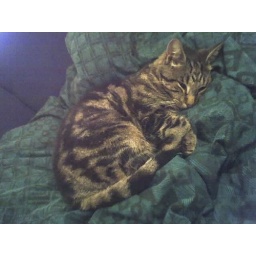
On our sofa bed at Doug'n'Jess's in Mortimer.